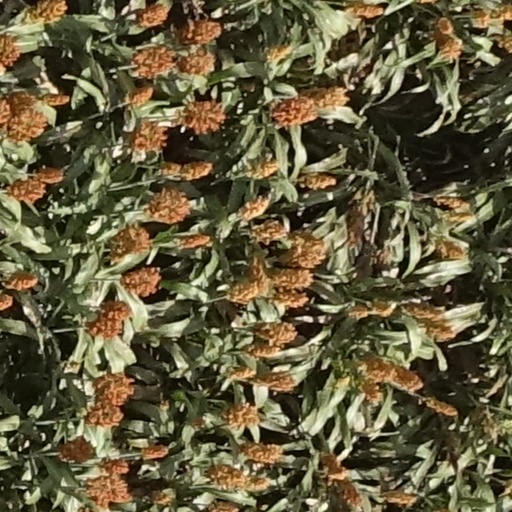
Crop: sorghum